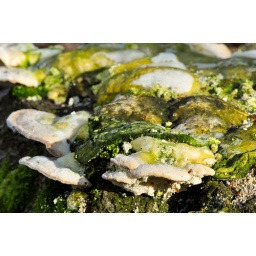
Another from my recent fungi expedition - loved the shiny white against the interesting mossy background on this tree stump!